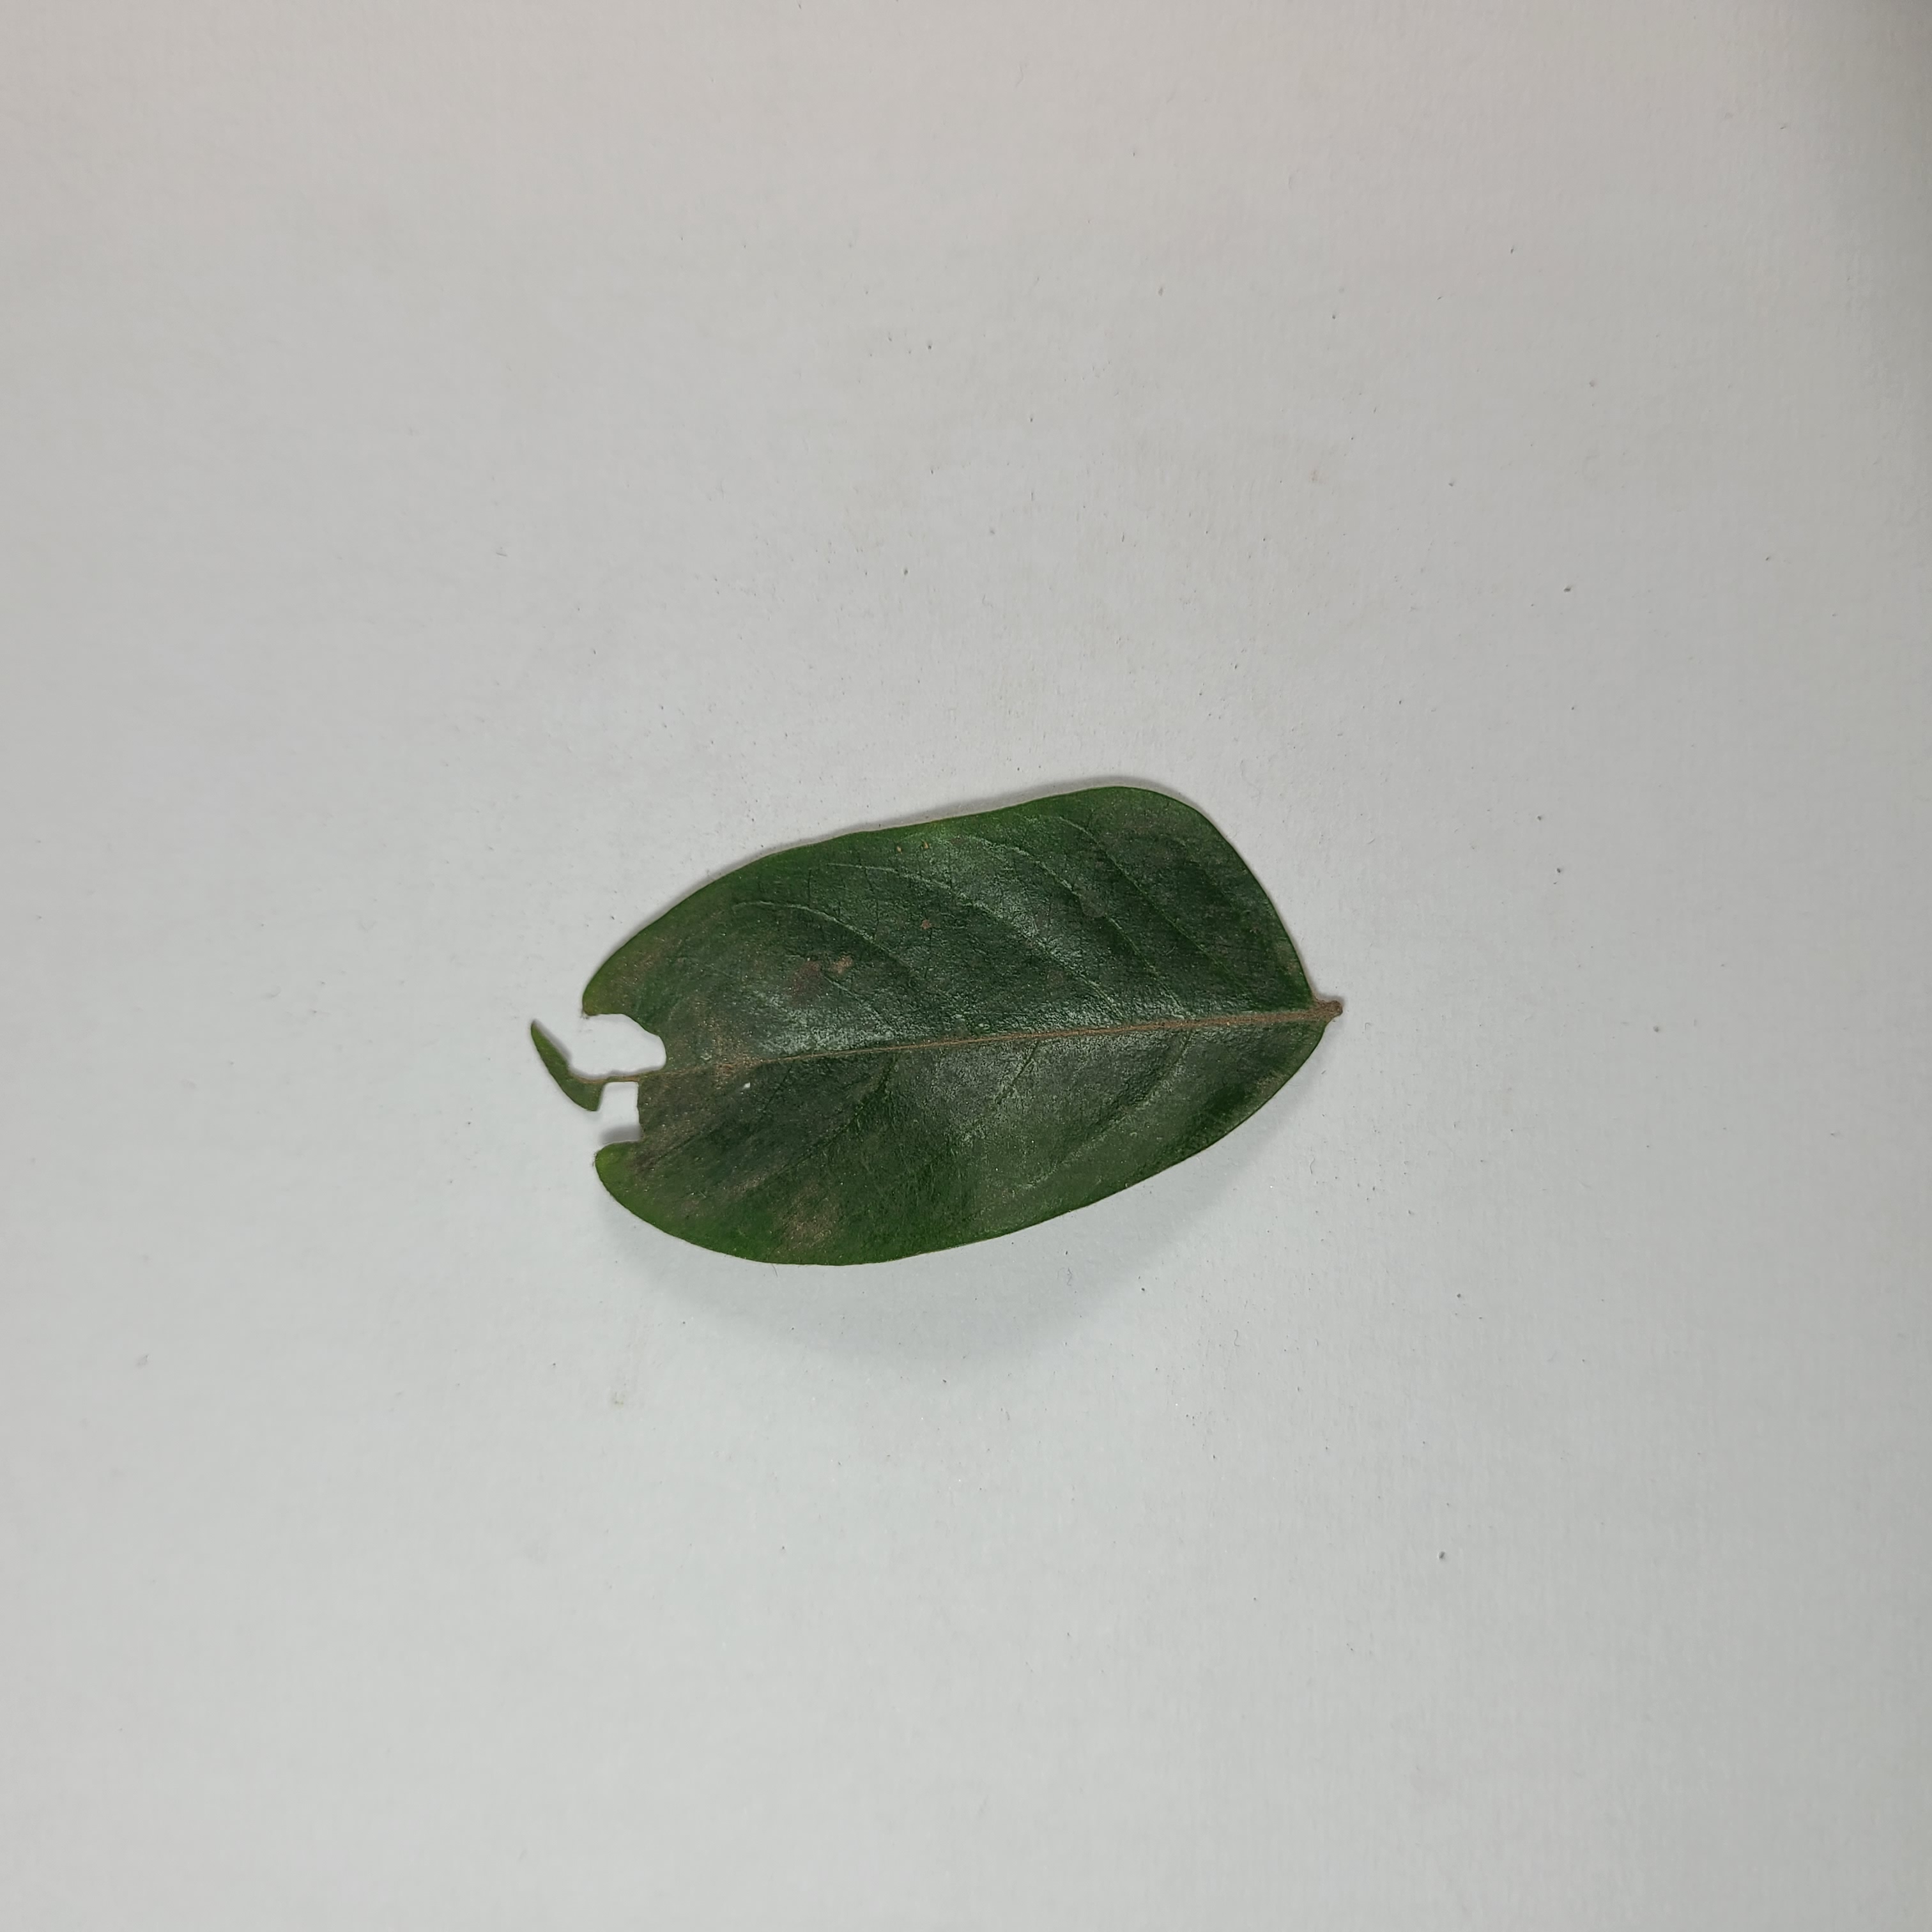
Label: Insect Hole leaves